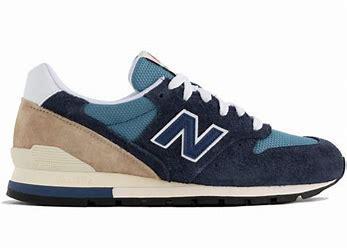
Brand: New
Model: Balance New Balance 996 Marathon